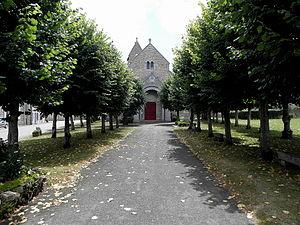
Église Saint-Martin de Deux-Évailles (53).
Deux-Évailles est une ancienne commune française, située dans le département de la Mayenne en région Pays de la Loire, devenue le 1ᵉʳ janvier 2019 une commune déléguée au sein de la commune nouvelle de Montsûrs.
L'église Saint-Martin est située à Montsûrs, en Mayenne.
Jean Camille Formigé, né au Bouscat en 1845, et mort à Montfermeil en 1926, est un architecte français.